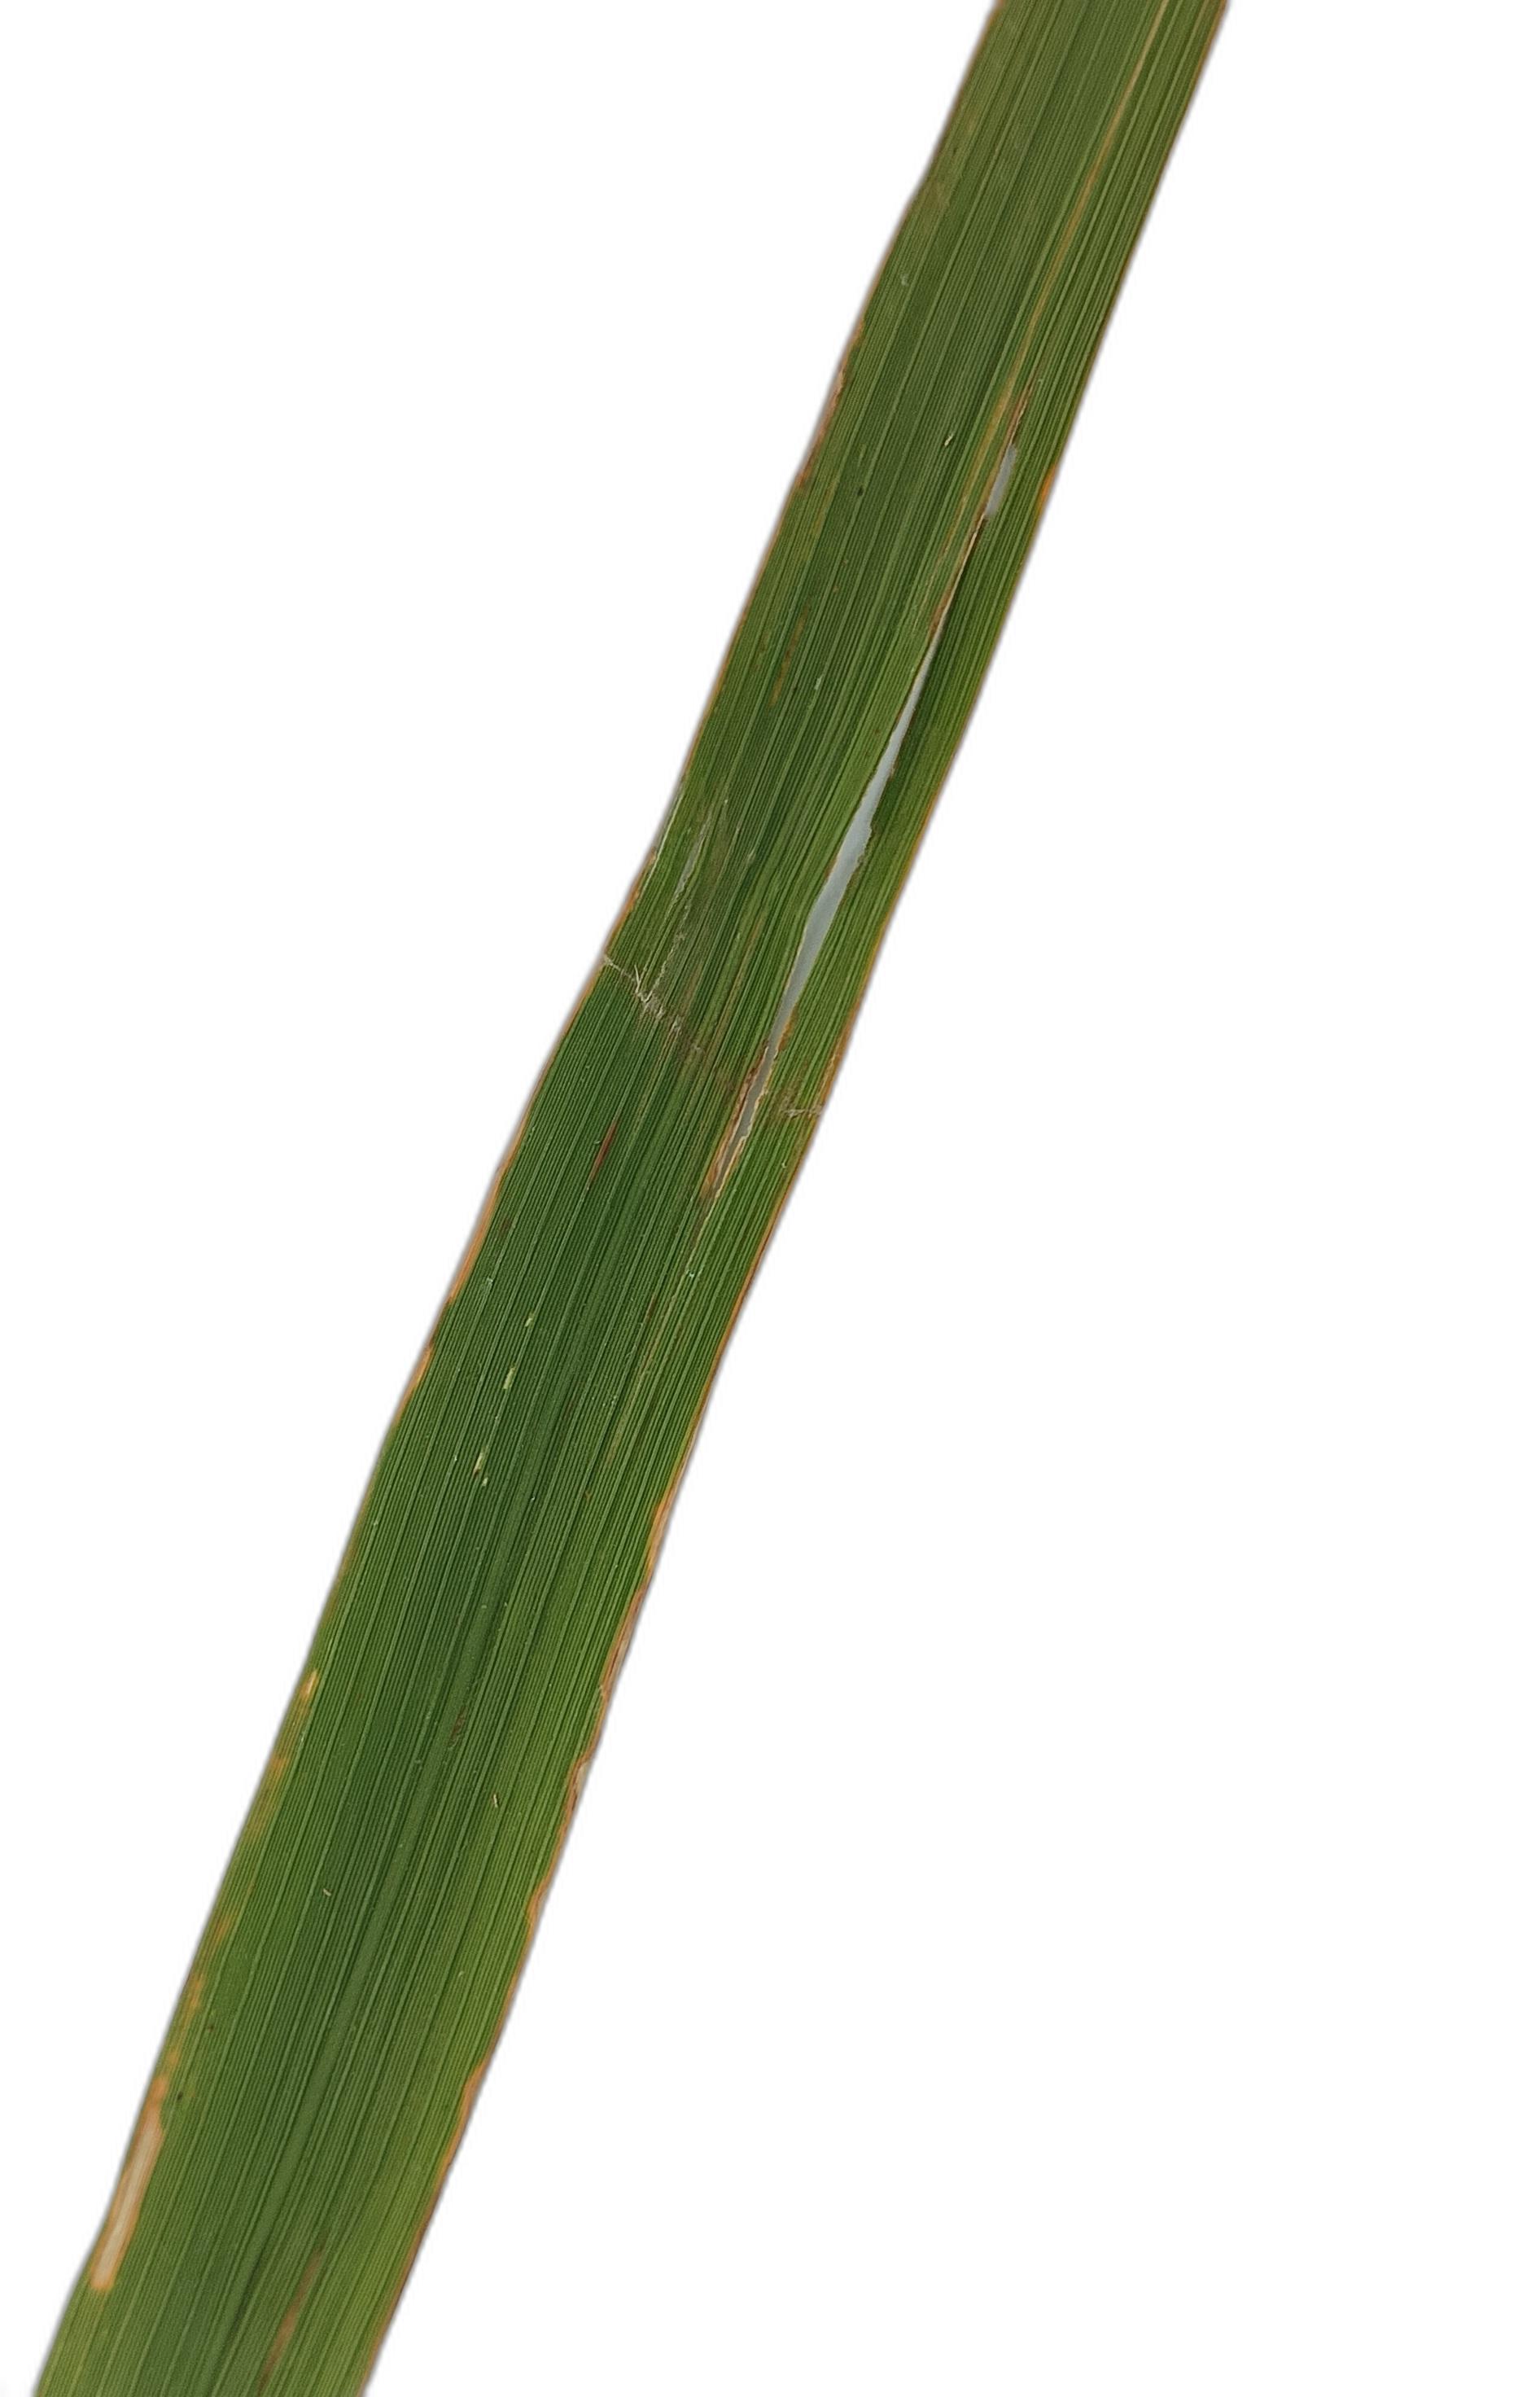
Label: Insect